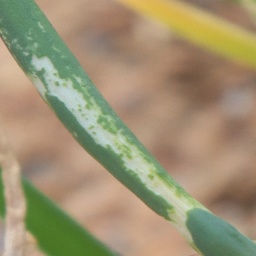
Label: Iris yellow virus